Romelle Donovan

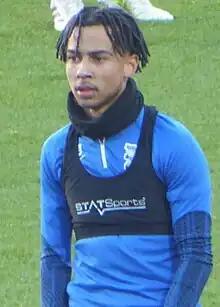
Donovan in 2023

Romelle Troy Donovan (born 30 November 2006) is an English professional footballer who plays as an attacking midfielder or winger for Premier League club Brentford.